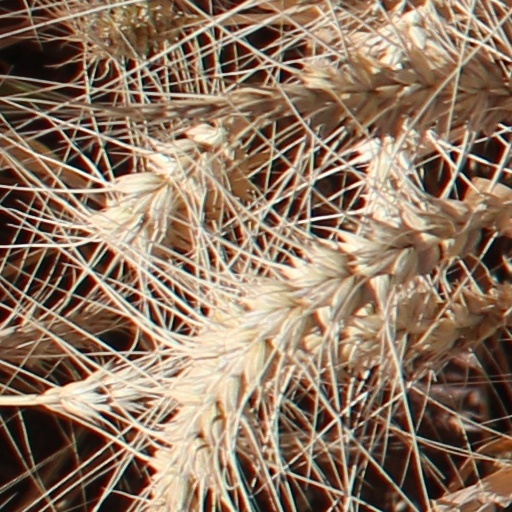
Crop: wheat